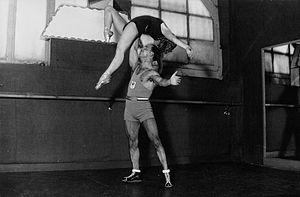
Duverger, champion olympique dans ses exercices de force.